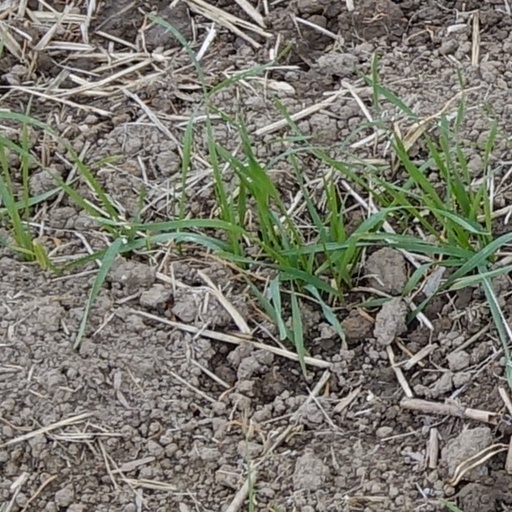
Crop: wheat